Dangerous goods

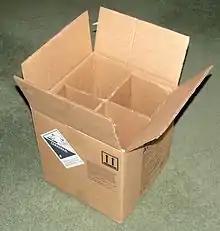
Doublewall corrugated fiberboard box with dividers for shipping four bottles of corrosive liquid, UN 4G, certified performance for Packing Group III

Packing groups are used for the purpose of determining the degree of protective packaging required for dangerous goods during transportation.